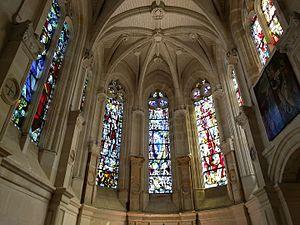
Le château de Chenonceau est un château de la Loire situé en Touraine, sur la commune de Chenonceaux, dans le département d'Indre-et-Loire en région Centre-Val de Loire.